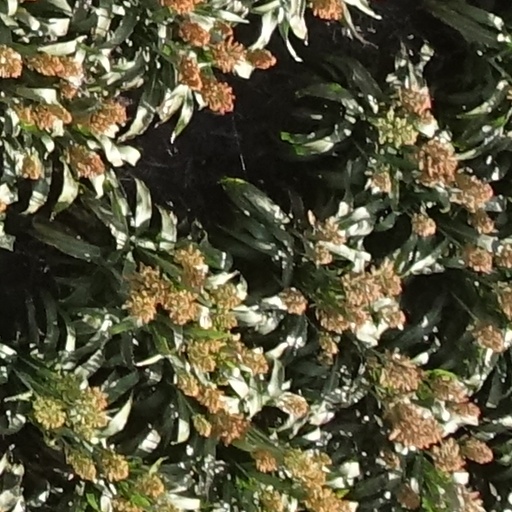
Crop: sorghum